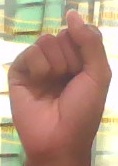
ASL sign: S